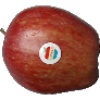
Label: Apple Red 1